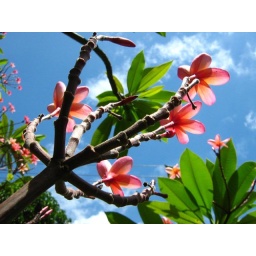
this is chanpa flower against the blue sky